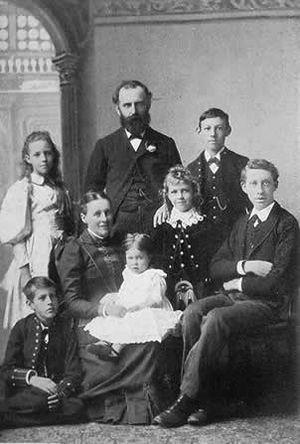
William Thomas Stead, communément appelé W. T. Stead, né le 5 juillet 1849 à Embleton dans le Northumberland et mort le 15 avril 1912 lors du naufrage du Titanic, est un journaliste engagé, écrivain et spiritualiste anglais.